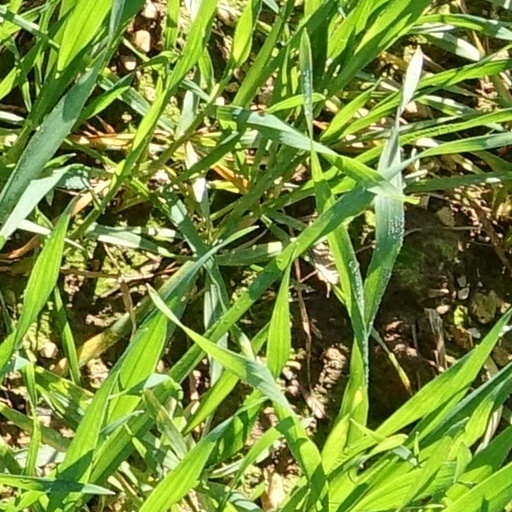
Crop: wheat